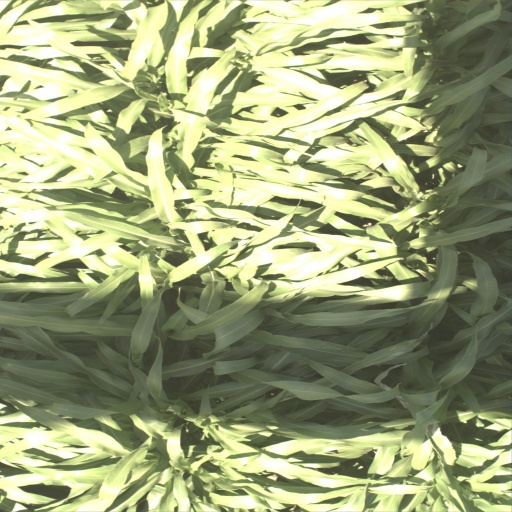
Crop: sorghum